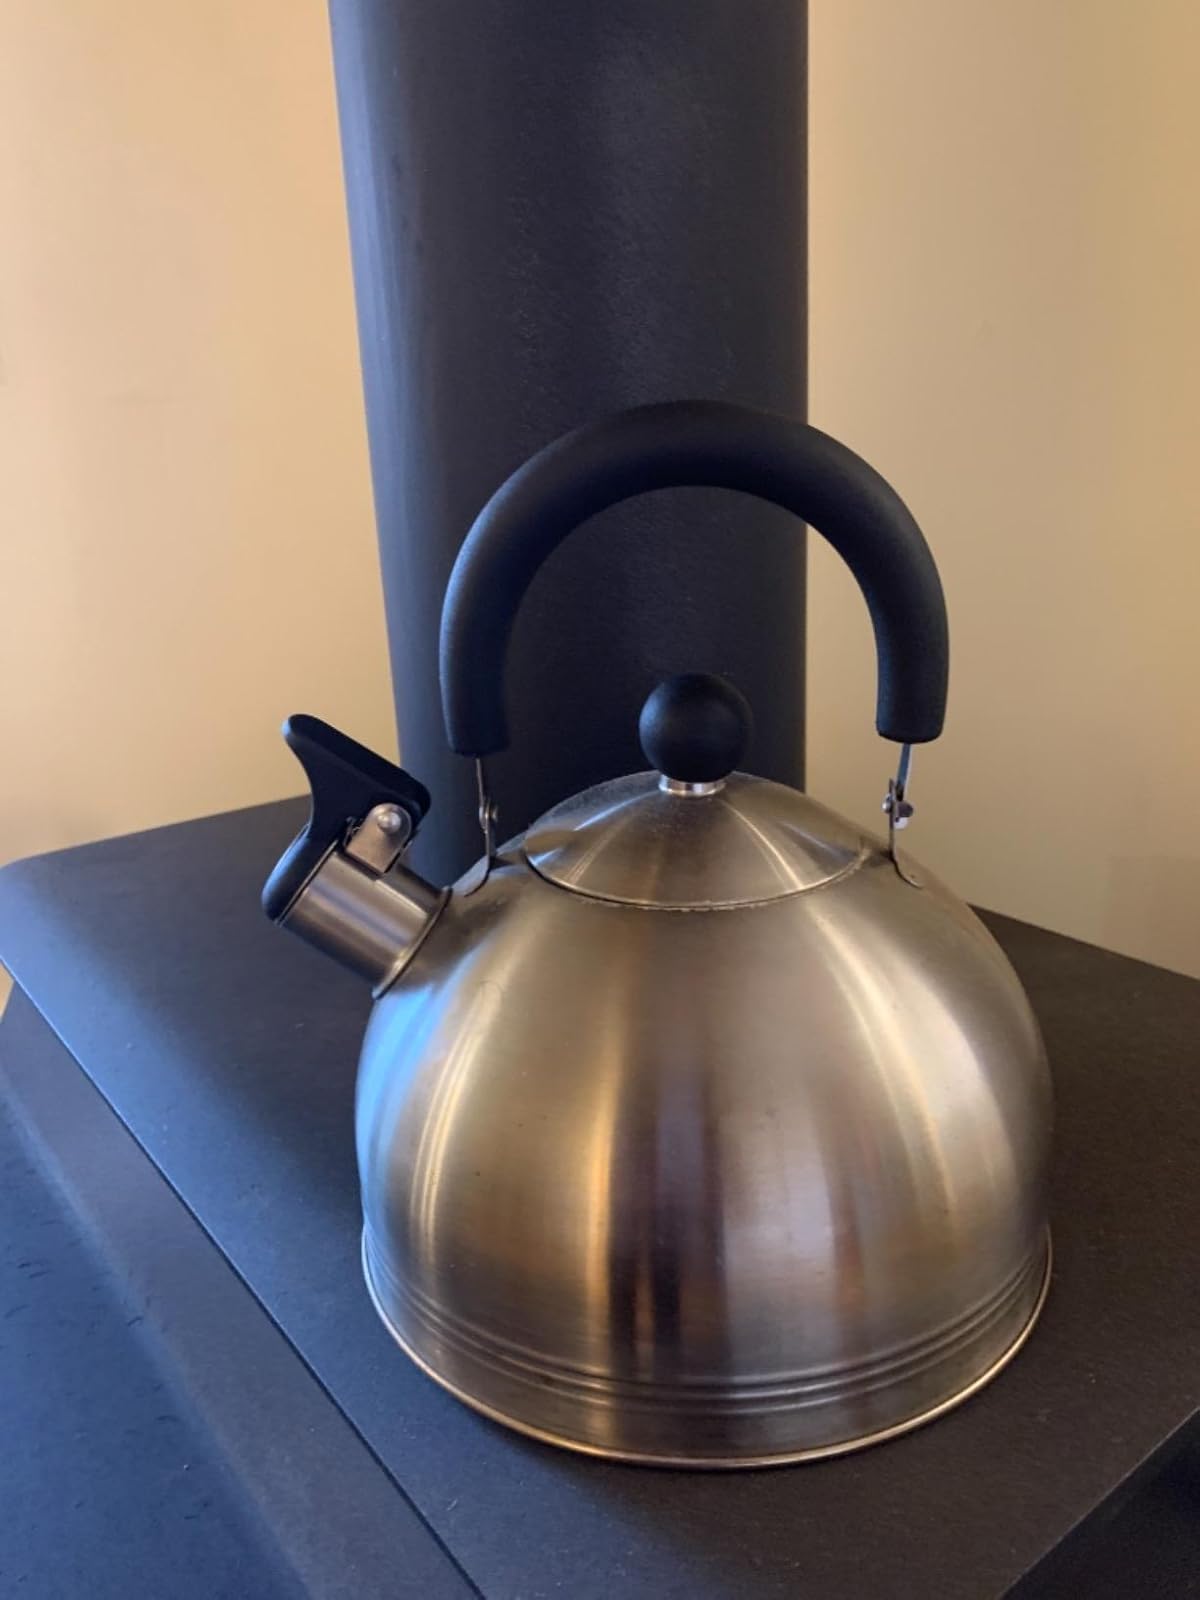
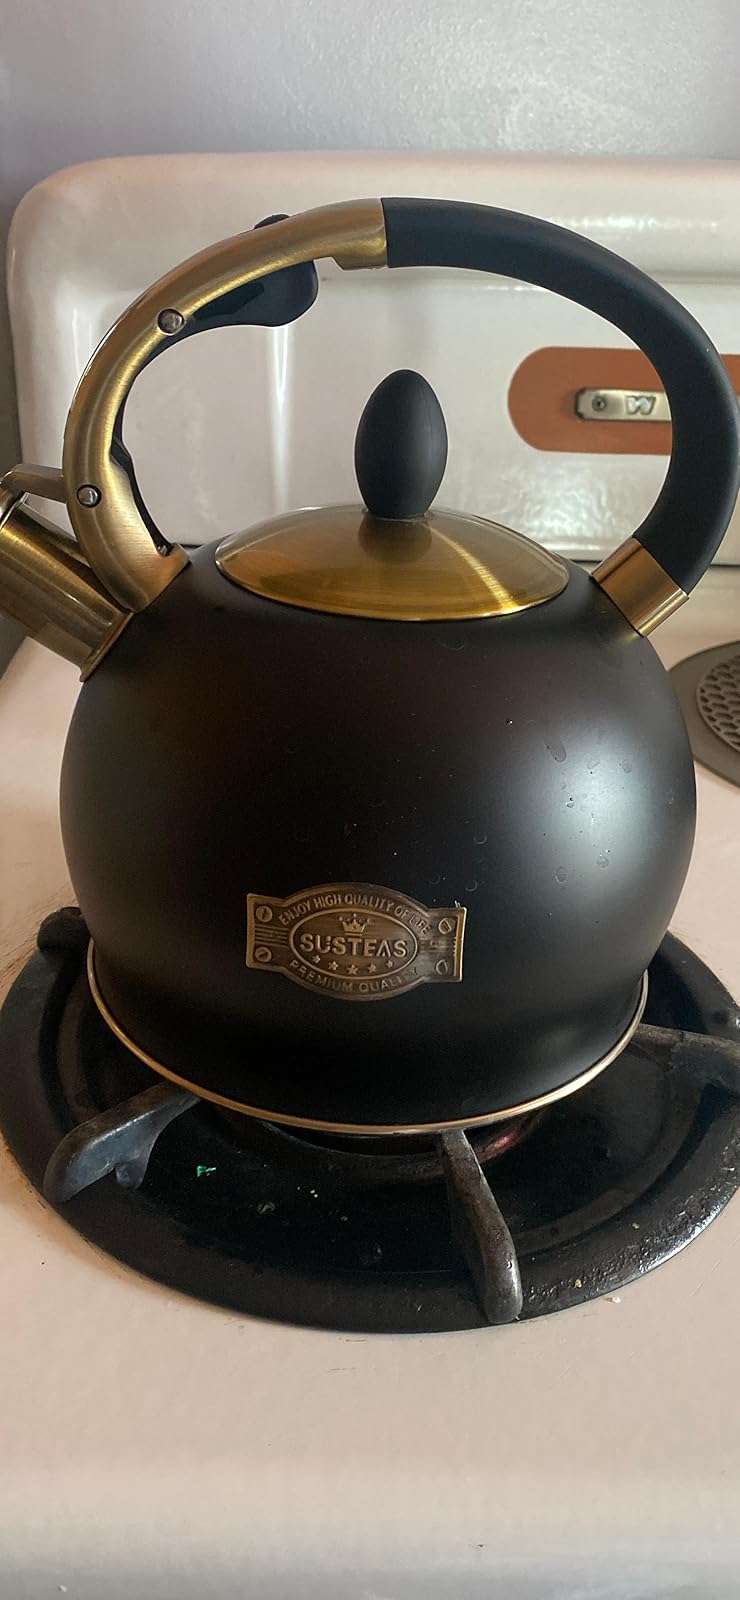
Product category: items_kettle
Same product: no